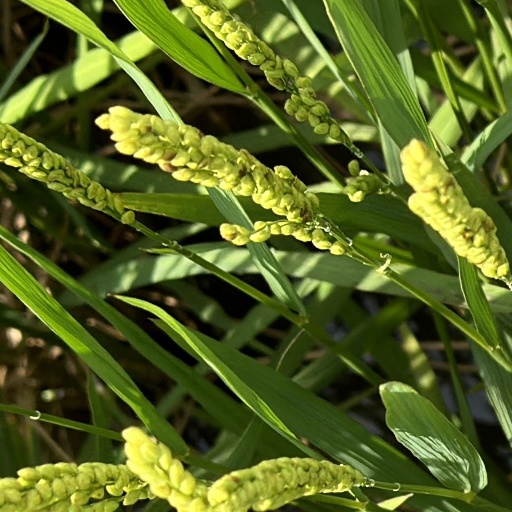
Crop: rice